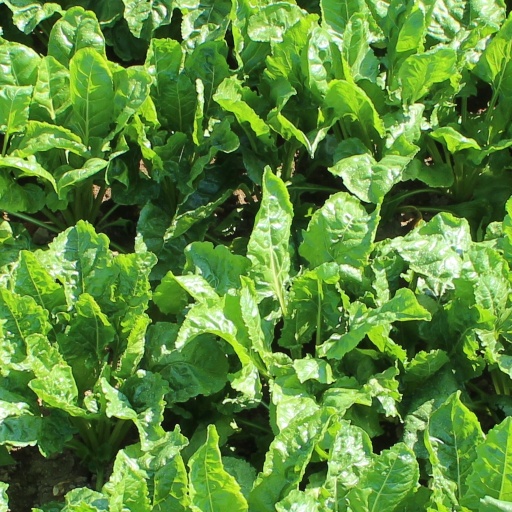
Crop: sugar beet